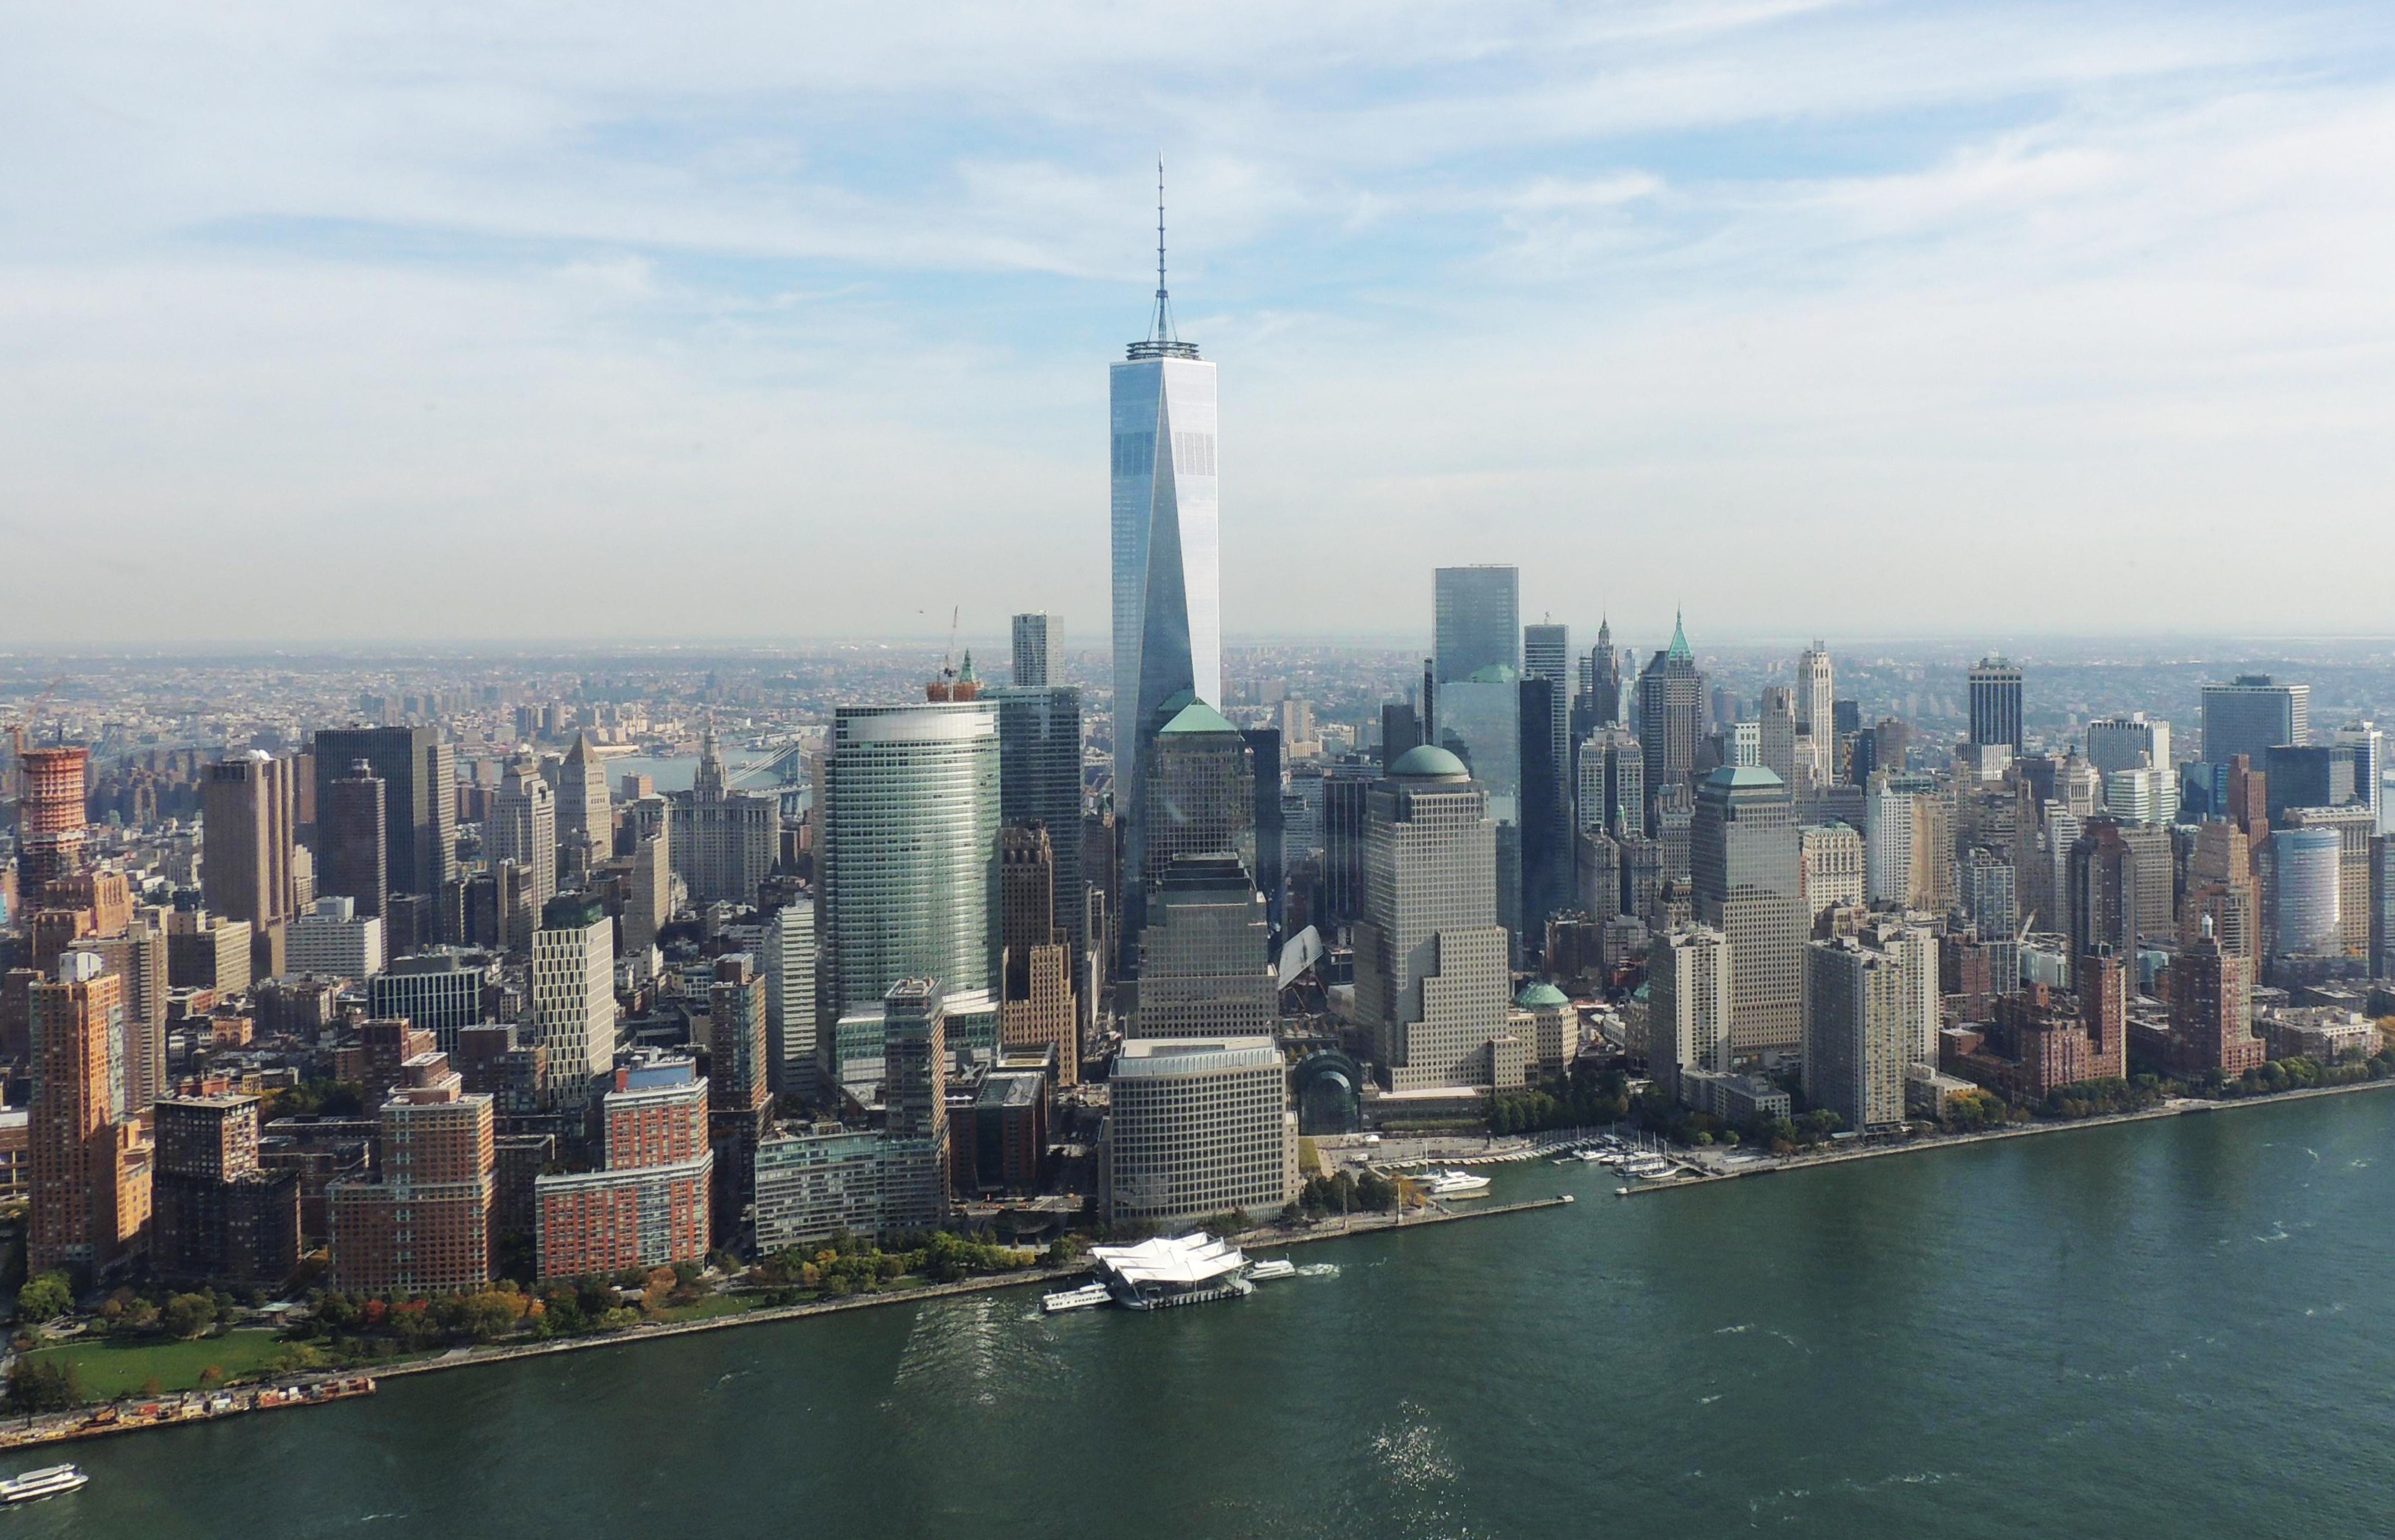
horizon, skyline, city, skyscraper, cityscape, downtown, dusk, reflection, tower, landmark, tower block, metropolis, aerial photography, urban area, geographical feature, human settlement, atmosphere of earth, metropolitan area